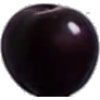
Label: cherry_wax_black